Edward Henry Strobel

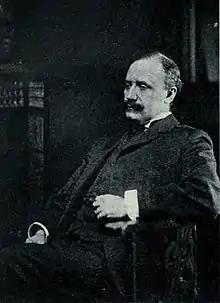

Edward Henry Strobel (December 7, 1855, Charleston – January 15, 1908, Bangkok) was a United States diplomat and a scholar in international law.